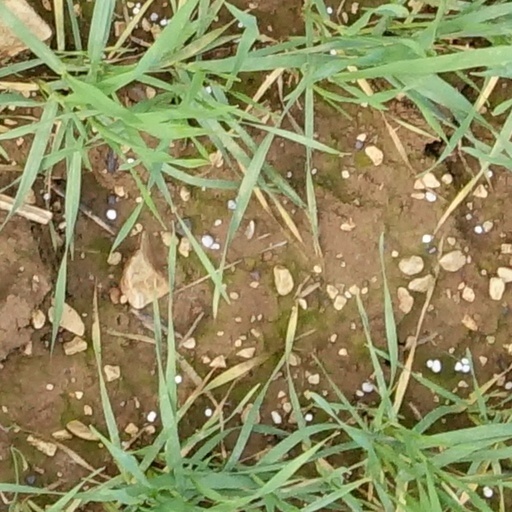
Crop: wheat